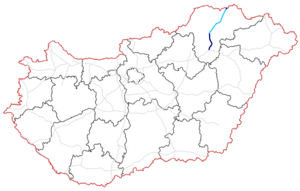
La liste des autoroutes de Hongrie présente les autoroutes mises en service et celles en cours de réalisation ou en projet.